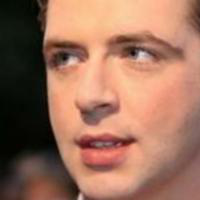
Age group: age 21-30